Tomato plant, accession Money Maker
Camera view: tilt-top (135 deg); turntable rotation: 210 degrees
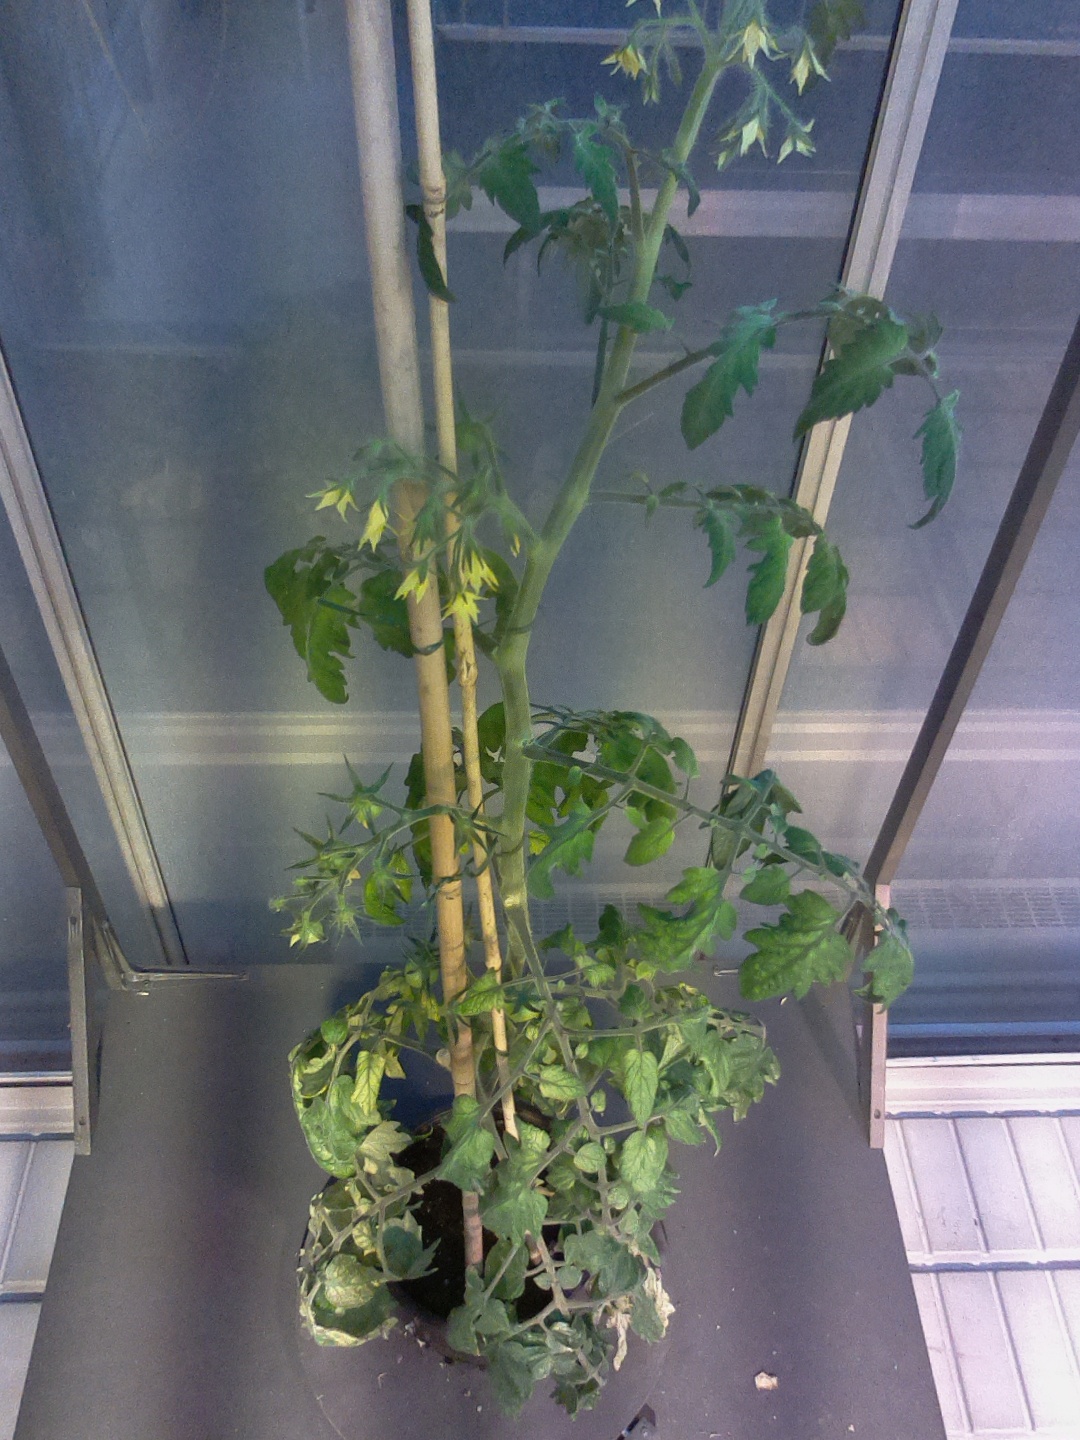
BBCH growth stage 70: Fruits at the main stem or branches visibles